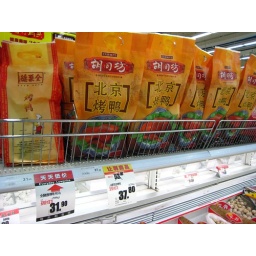
Peking duck in a bag